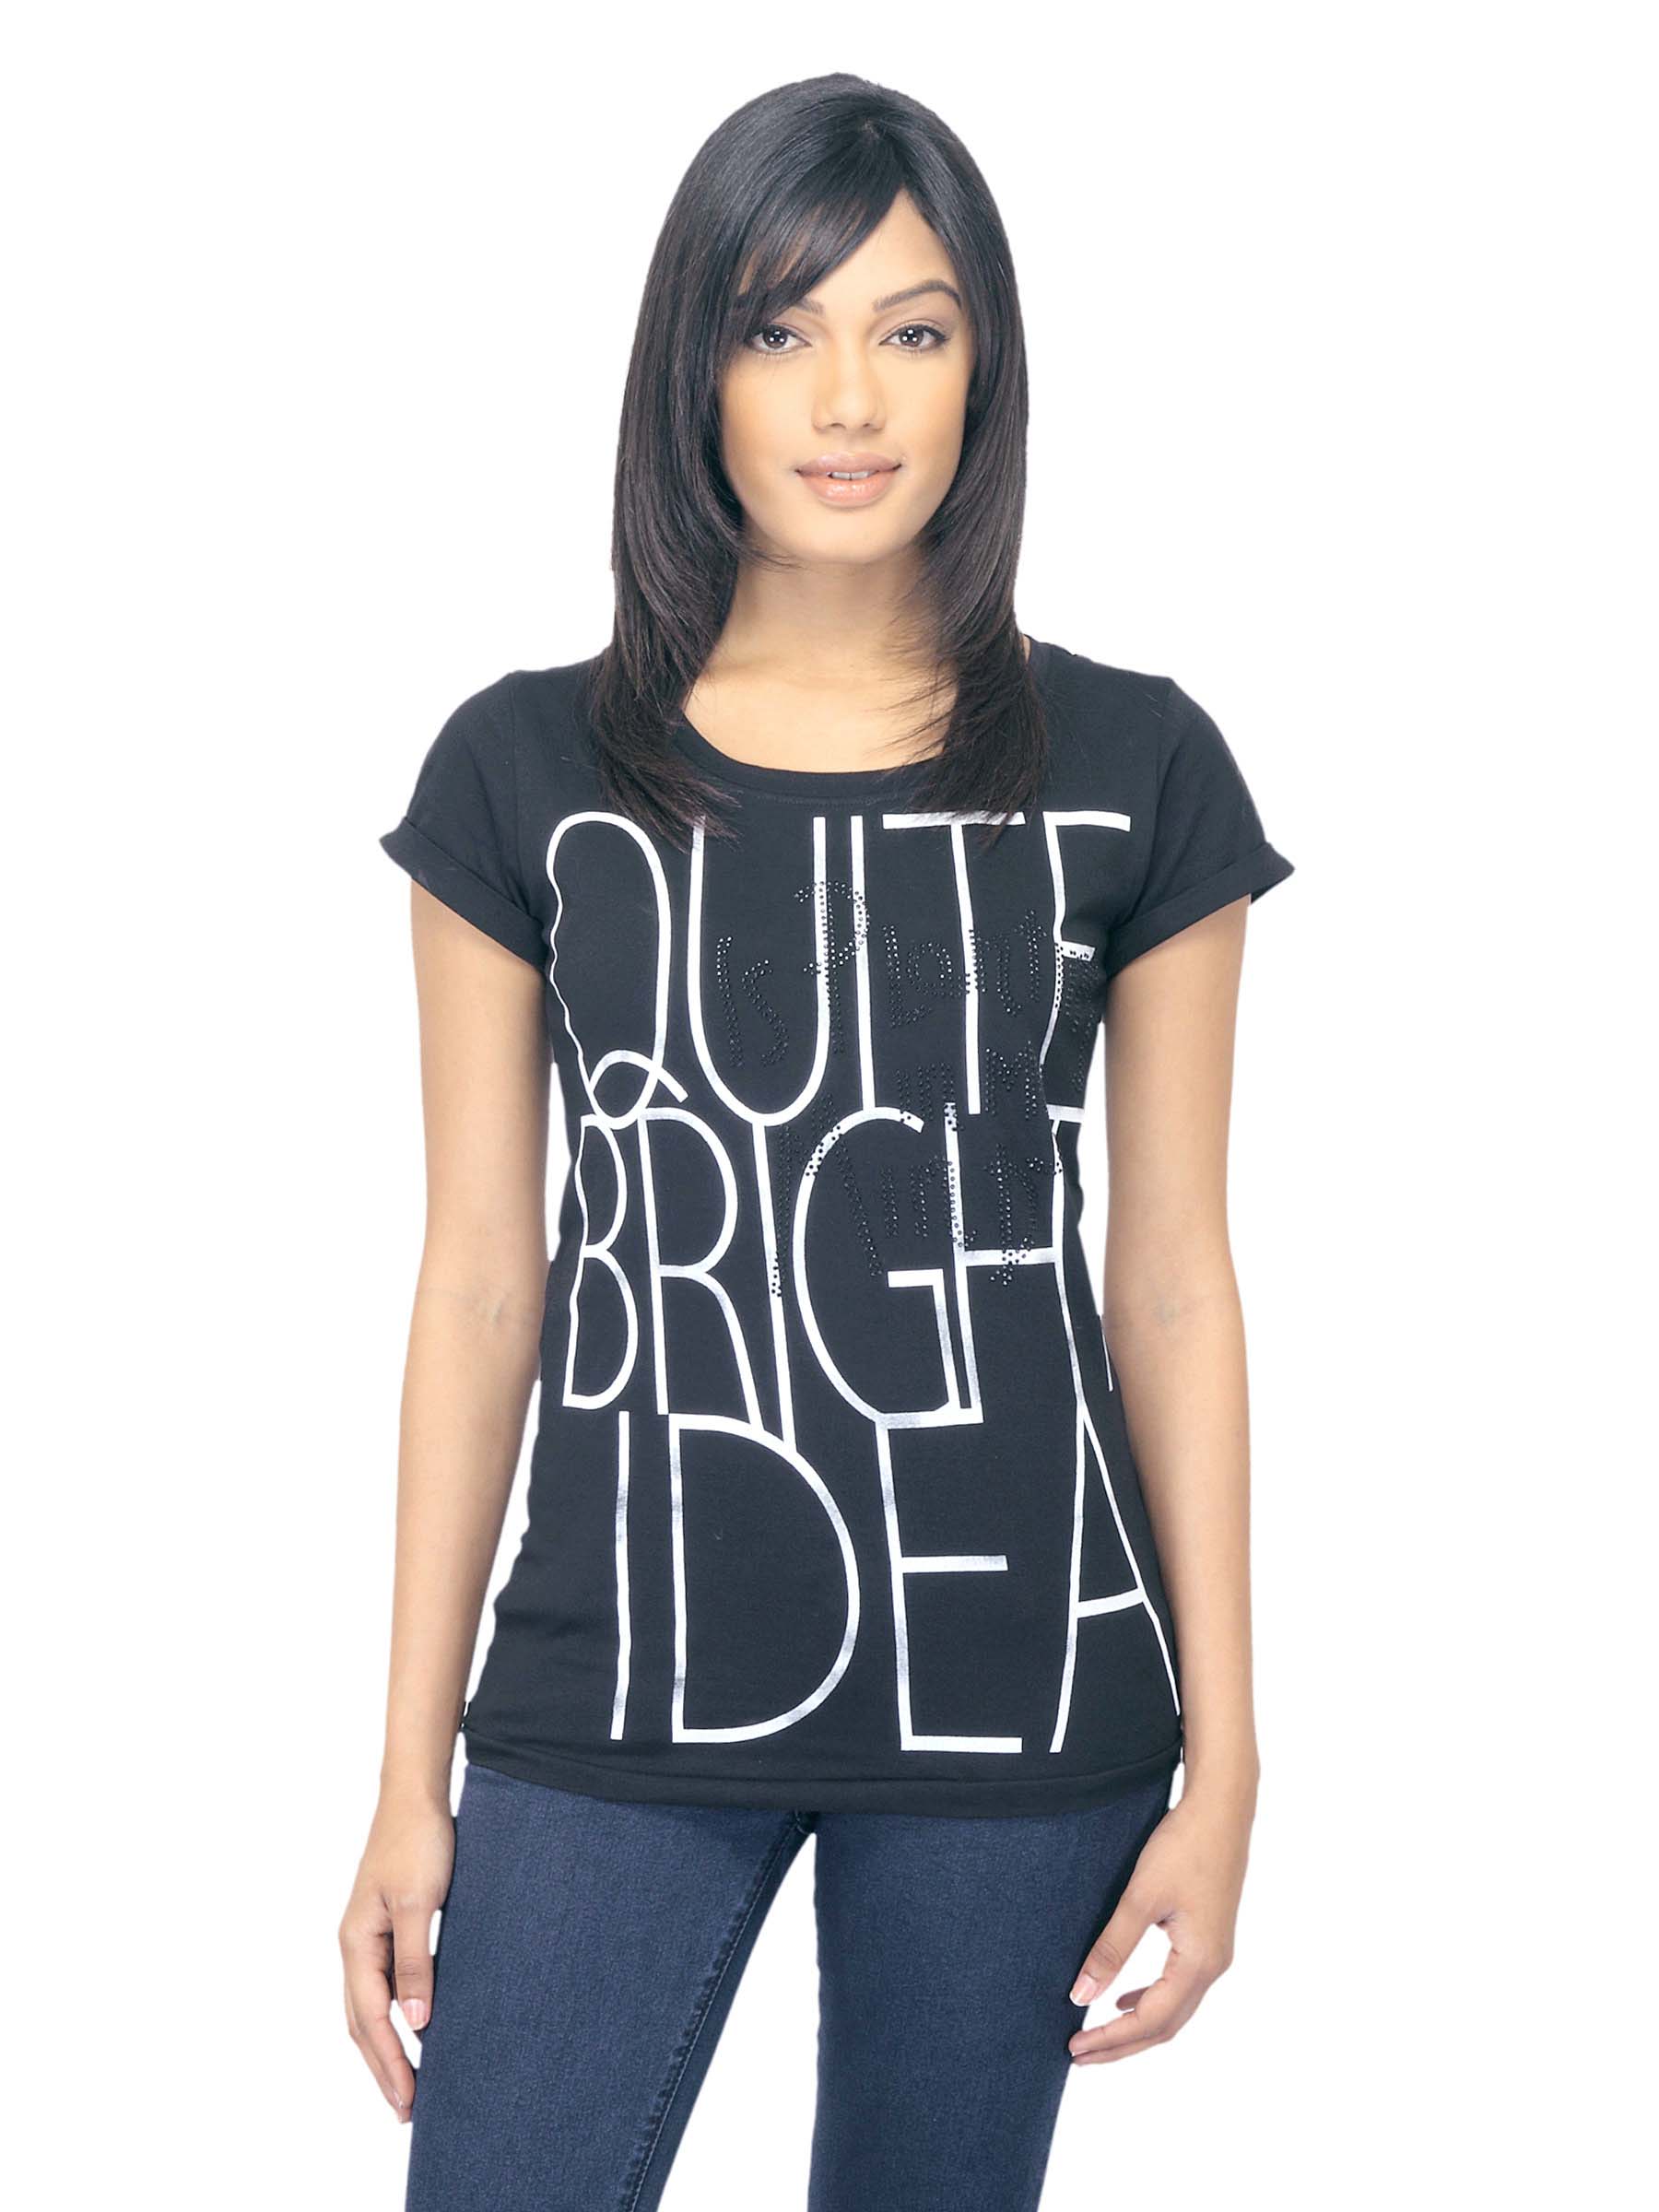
Flying Machine Women Printed Black T-shirt
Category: Apparel / Topwear / Tshirts
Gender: Women
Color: Black
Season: Summer 2012
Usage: Casual